Royal Academy of Dutch Language and Literature

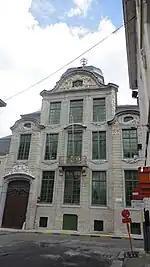
KANTL

The Royal Flemish Academy for Dutch Language and Literature (abbr. KANTL) is an institution focused on the study and promotion of the Dutch language in Flanders. It is the Dutch-speaking counterpart of the Académie royale de langue et de littérature françaises de Belgique and one of Belgium's numerous academies.